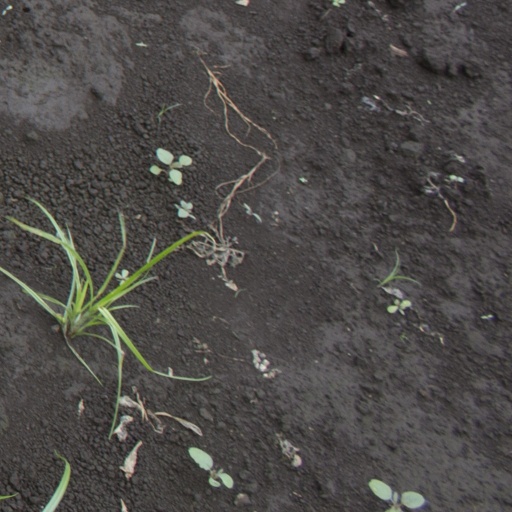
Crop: soybean